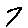
Label: 7